Stegosaurus

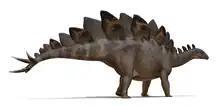
Life restoration of Sophie, depicting the modern view of "S. stenops"

The most recognizable features of "Stegosaurus" are its dermal plates, which consisted of between 17 and 22 separate plates and flat spines. These were highly modified osteoderms (bony-cored scales), similar to those seen in crocodiles and many lizards today. They were not directly attached to the animal's skeleton, instead arising from the skin. The largest plates were found over the hips and could measure over wide and tall.